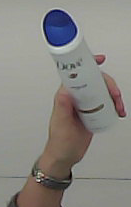
Product: dove_spray